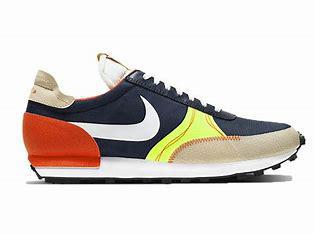
Brand: Nike
Model: Dbreak Type